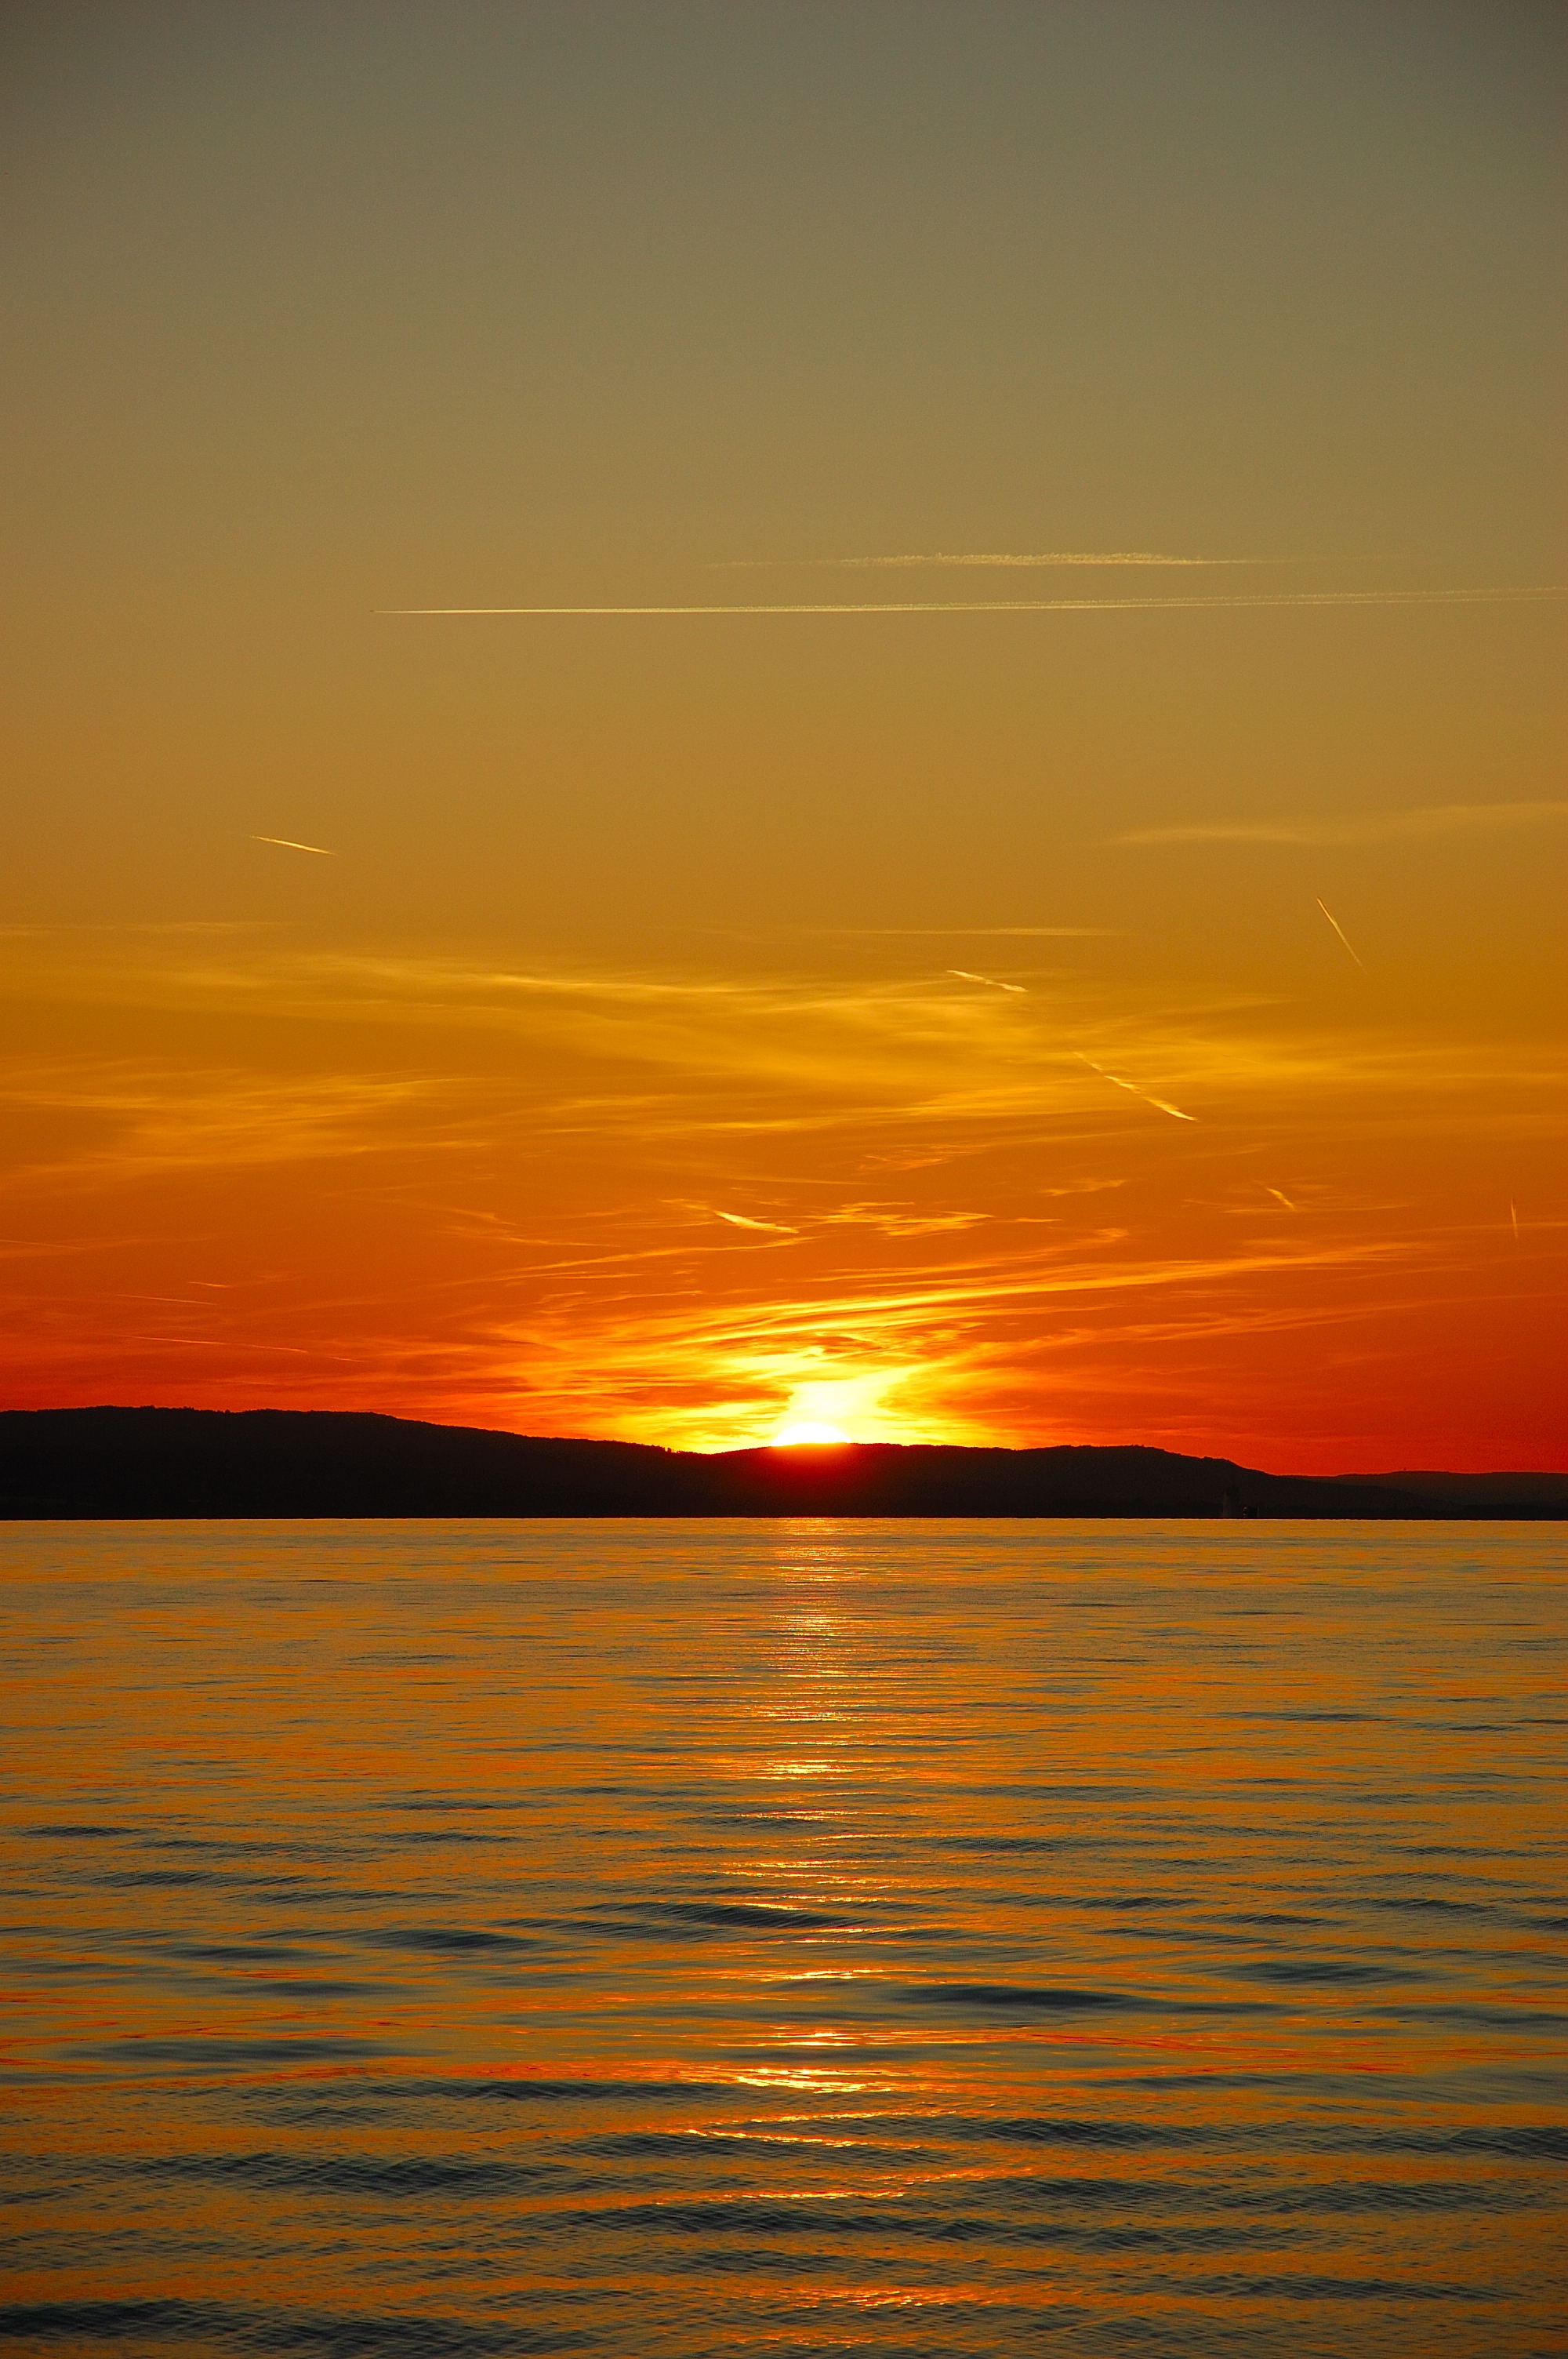
sea, coast, water, ocean, horizon, cloud, sky, sun, sunrise, sunset, sunlight, morning, wave, dawn, atmosphere, panorama, dusk, evening, portrait, reflection, mood, waters, afterglow, lake constance, distant view, red sky at morning, cloud threads